National Railway Museum, Port Adelaide

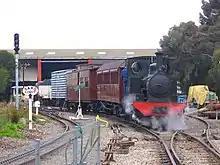
Locomotive "Peronne" hauls a special train on narrow-gauge track at the museum; track on the left is for miniature train rides around the site.

In 1963, a group of rail preservationists asked the South Australian Railways Commissioner to allocate land near the site of the former Mile End locomotive depot to hold a small collection of withdrawn steam locomotives. The first locomotive arrived in 1964 and in 1970 the site opened as the Mile End Railway Museum. Only a few exhibits were under cover and the effects of weather took their toll; an alternative, under-cover venue was sought.